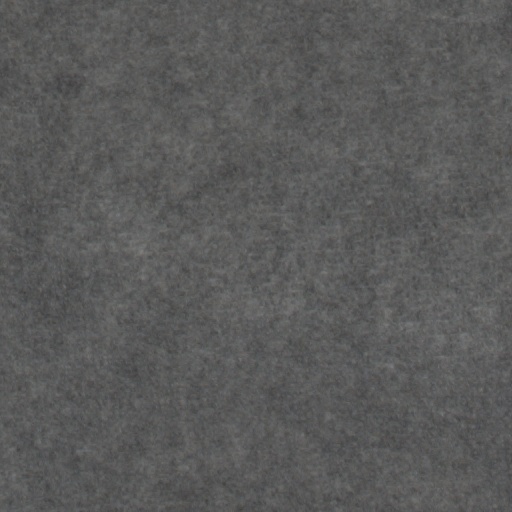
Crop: wheat